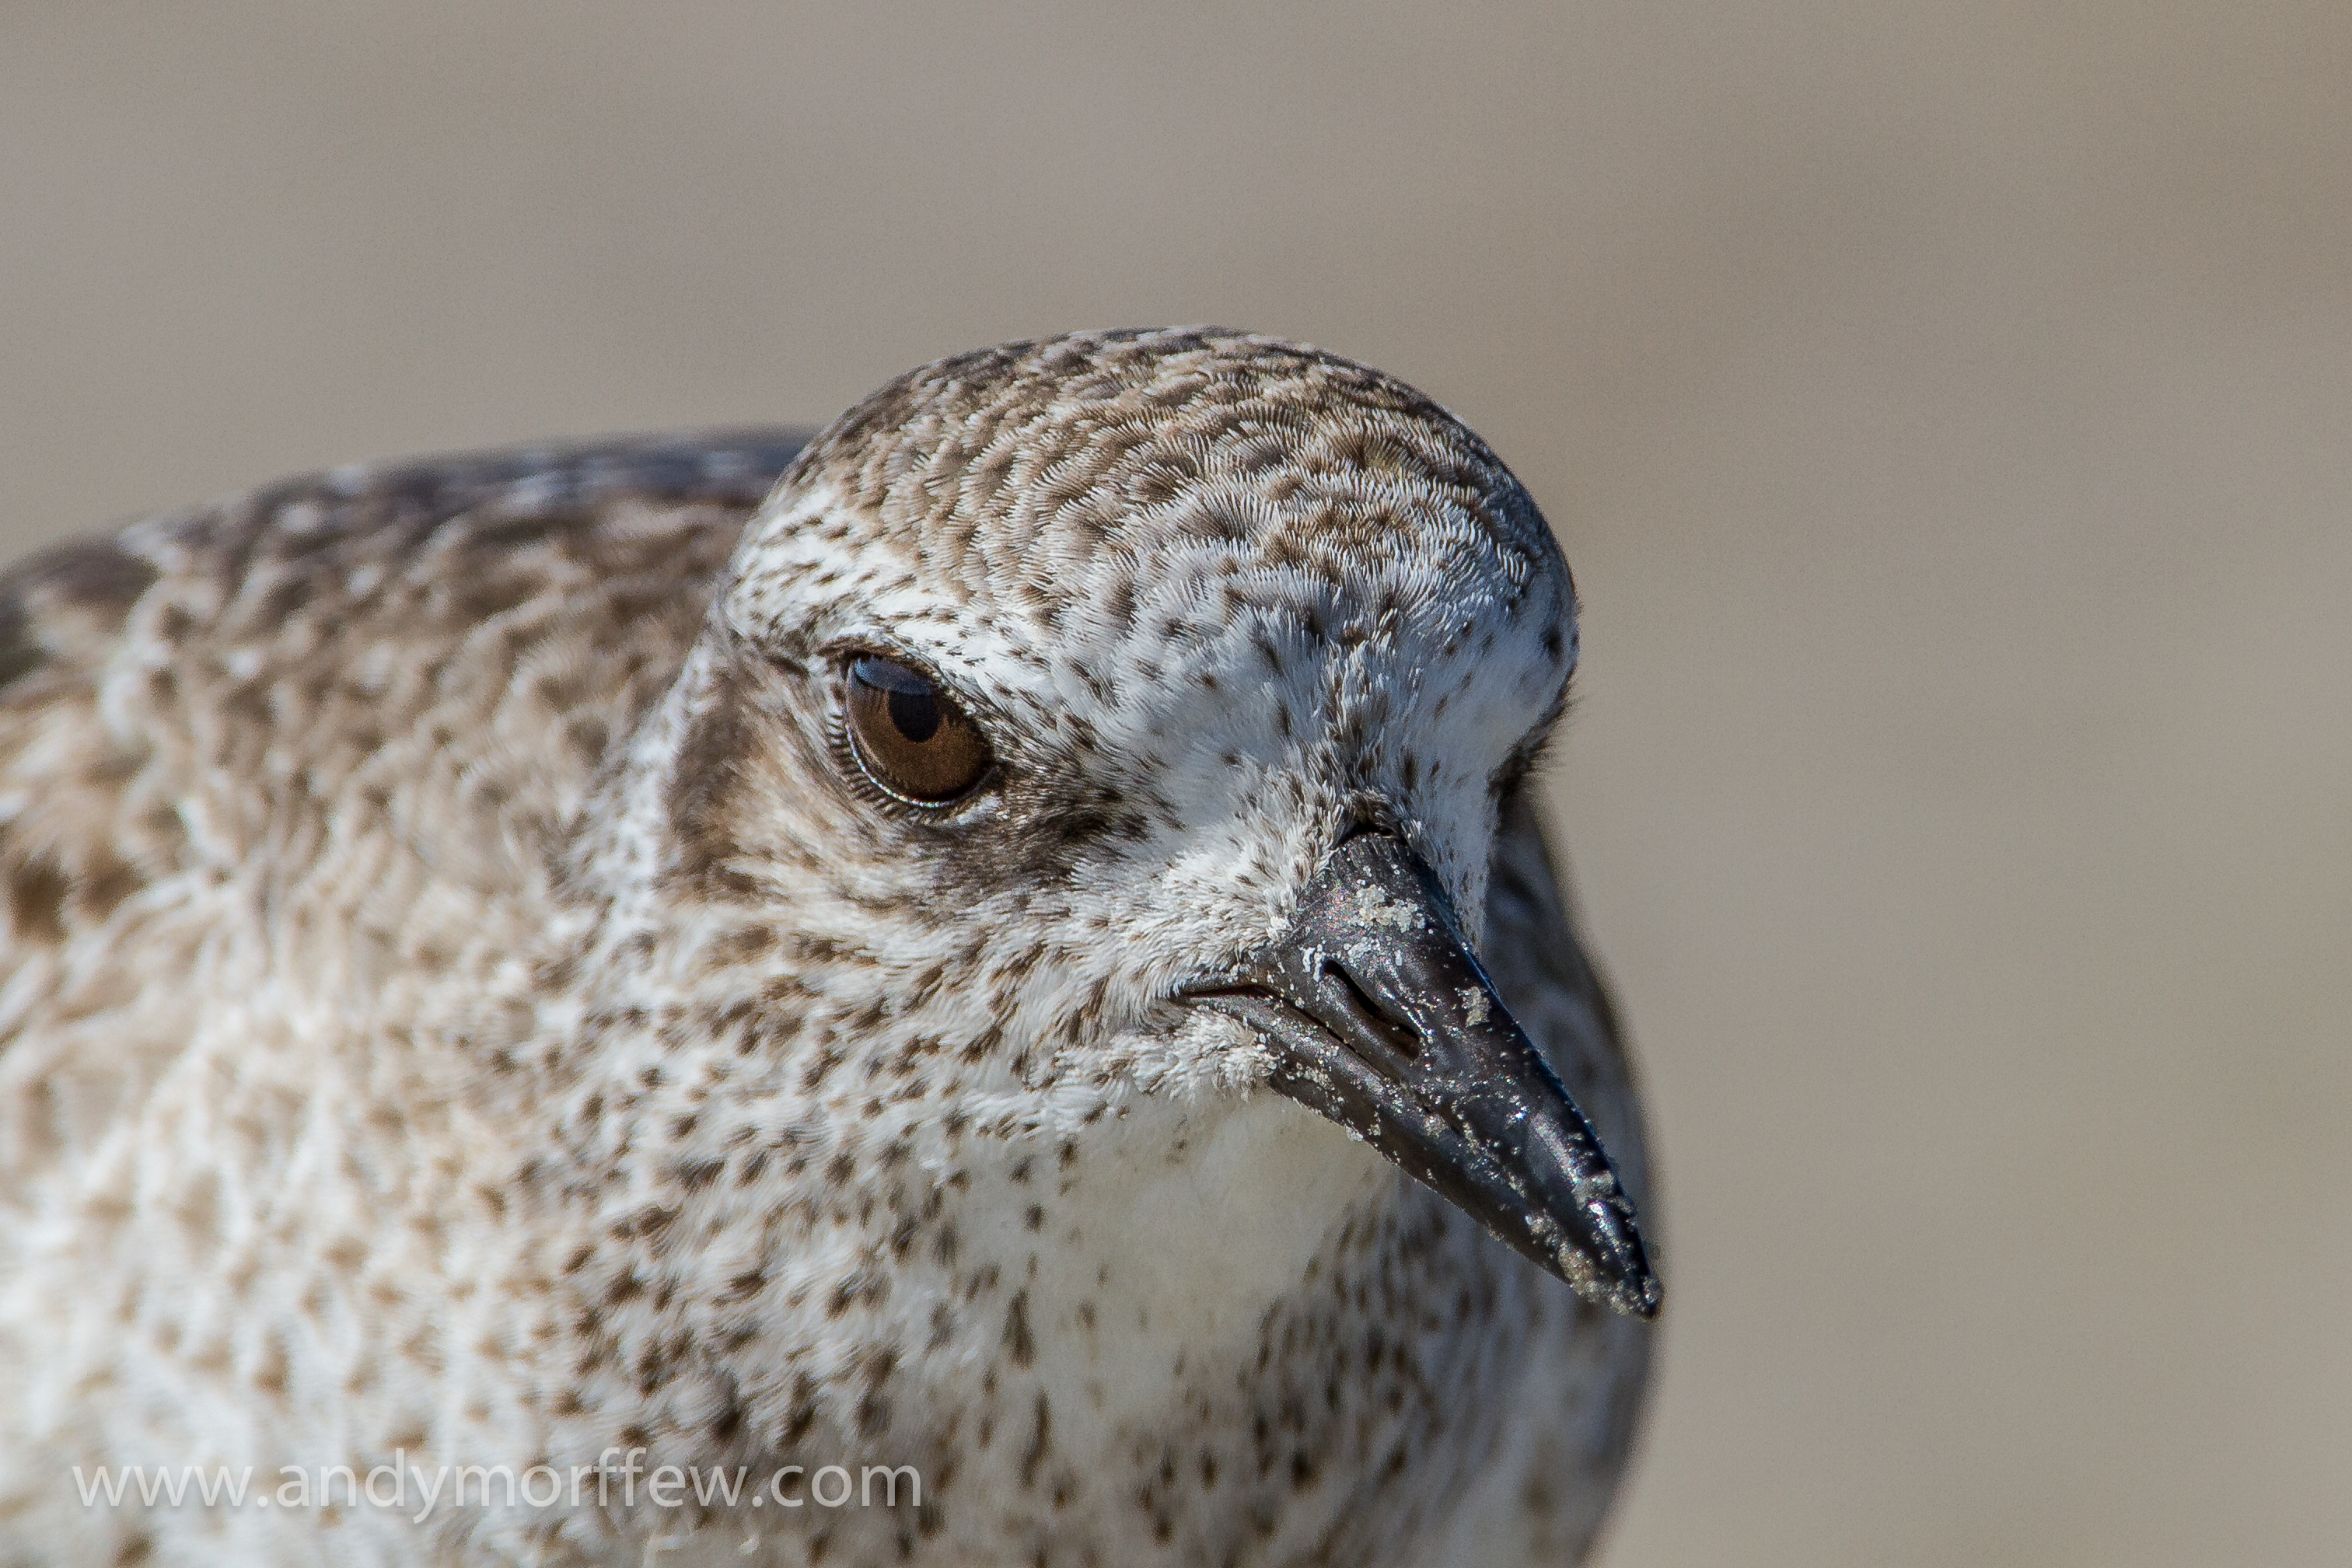
bird, wildlife, portrait, beak, fauna, close up, vertebrate, blinkagain, falcon, florida, shorebird, andymorffew, morffew, naturethroughthelens, marcoisland, tigertailbeach, bestofblinkwinners, blackbelliedplover, plover, perching bird, pigeons and doves